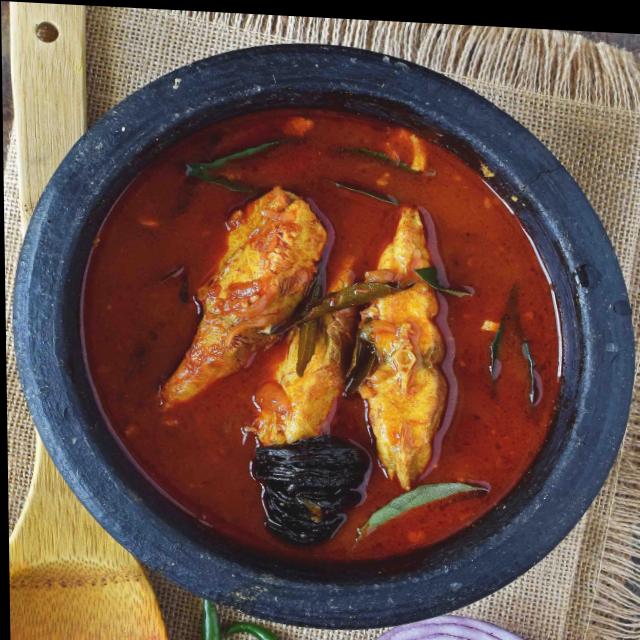
Dish: fish_curry